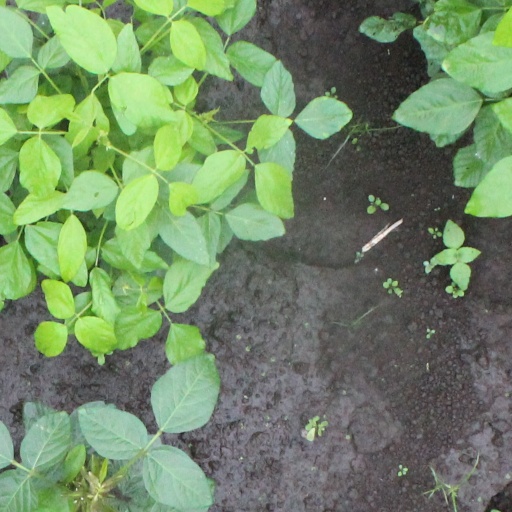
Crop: soybean